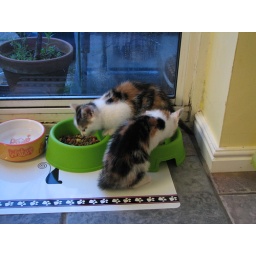
Boy kitten sitting in the wet food, eating the dry food. Best of both worlds.